Nani Soedarsono

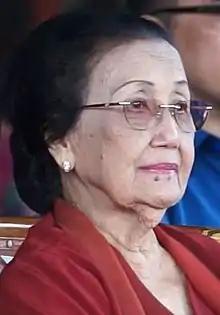
Nani Soedarsono on 2016

Nani Soedarsono (28 March 1928 in Purwodadi – 16 February 2019 in Jakarta) was an Indonesian politician who served as Minister of Social Welfare between 1983 and 1988.